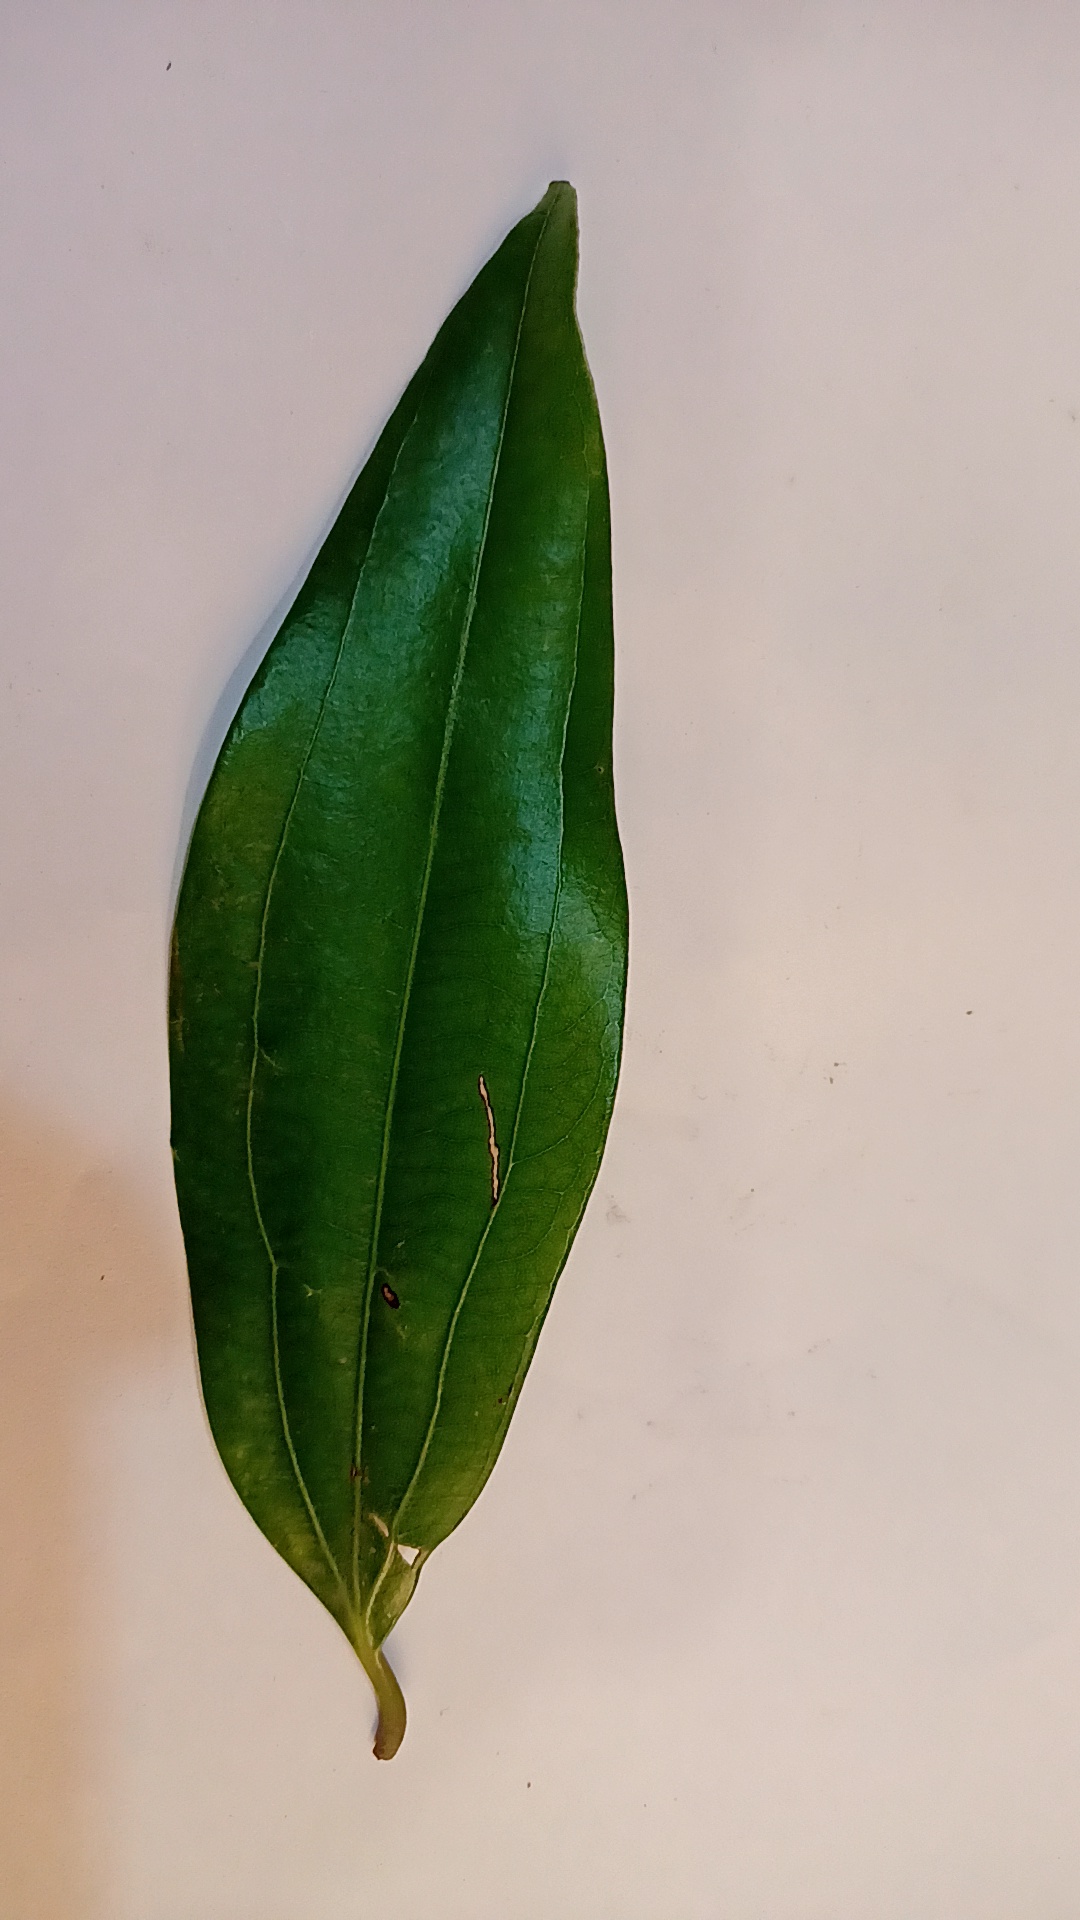
Label: Disease